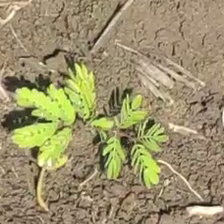
Weed species: Dwarf_cassia_(Chamaecrista pumila)